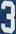
Number: 3